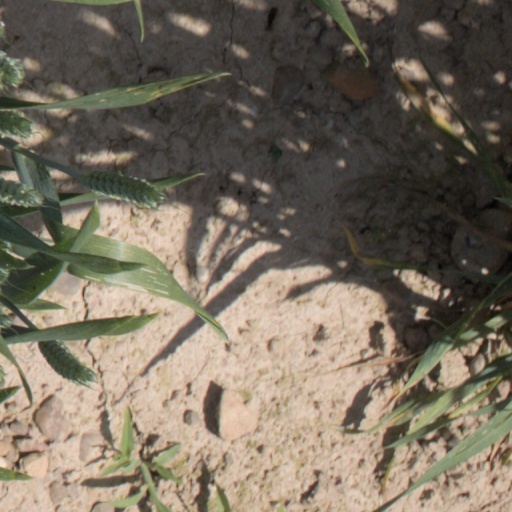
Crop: wheat